Andrew R. Heinze

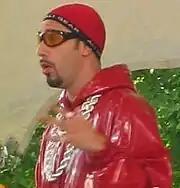
Ali g in his full "wannabe-gangsta" rap regalia

Heinze has written a number of opinion pieces that have focused on the relations between Catholics and Jews. It was logical that he would be interested in the subject because he was a Jew who worked in a Catholic university, he was faculty advisor for the school's Jewish Student Union, and he was director of the school's Jewish Studies program. There was another, more personal, reason for his interest, however; in 1997 he had met Jan Karski, the courageous Polish Catholic who was recognized in 1982 as Righteous Among the Nations for his efforts to help the Jews in World War II. (Karski had said in 1981, "just as my wife’s entire family was wiped out in the ghettos of Poland, in its concentration camps and crematoria — so have all the Jews who were slaughtered become my family. But I am a Christian Jew... I am a practicing Catholic... My faith tells me the second original sin has been committed by humanity. This sin will haunt humanity to the end of time. And I want it to be so.") After Karski delivered the keynote address at the first Swig function Heinze had presided over, he had spent some personal time with Heinze and his family; Heinze never forgot Karski's gentle warmth, his integrity and his courage.